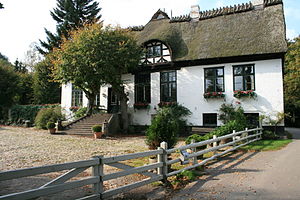
Lindå (Angel)
Lindå
Lindå eller Lindau er navnet på en bebyggelse og et forhenværende gods beliggende ved Slien sydvest for landsbyen Borne i det nordlige Angel i Sydslesvig. Administrativt hører Lindå under Borne i Slesvig-Flensborg kreds i den nordtyske delstat Slesvig-Holsten. I kirkelig henseende hører stedet under Borne Sogn. Sognet lå i den danske periode indtil 1864 i Slis Herred.